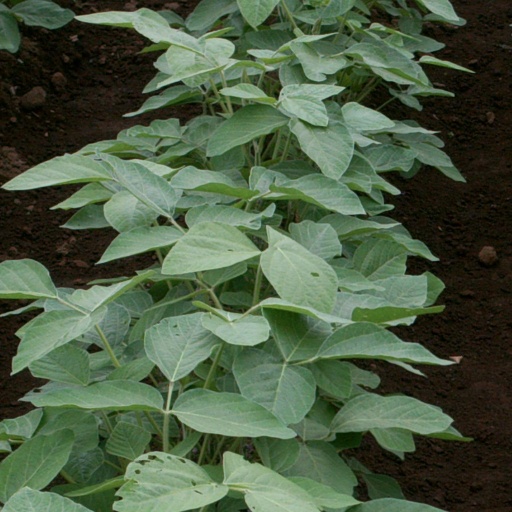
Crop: soybean